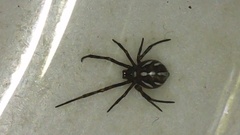
Species: Lactrodectus_hesperus